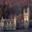
Label: castle